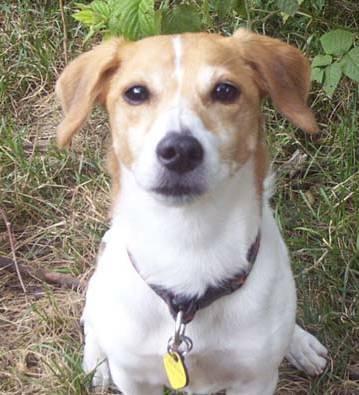
dog